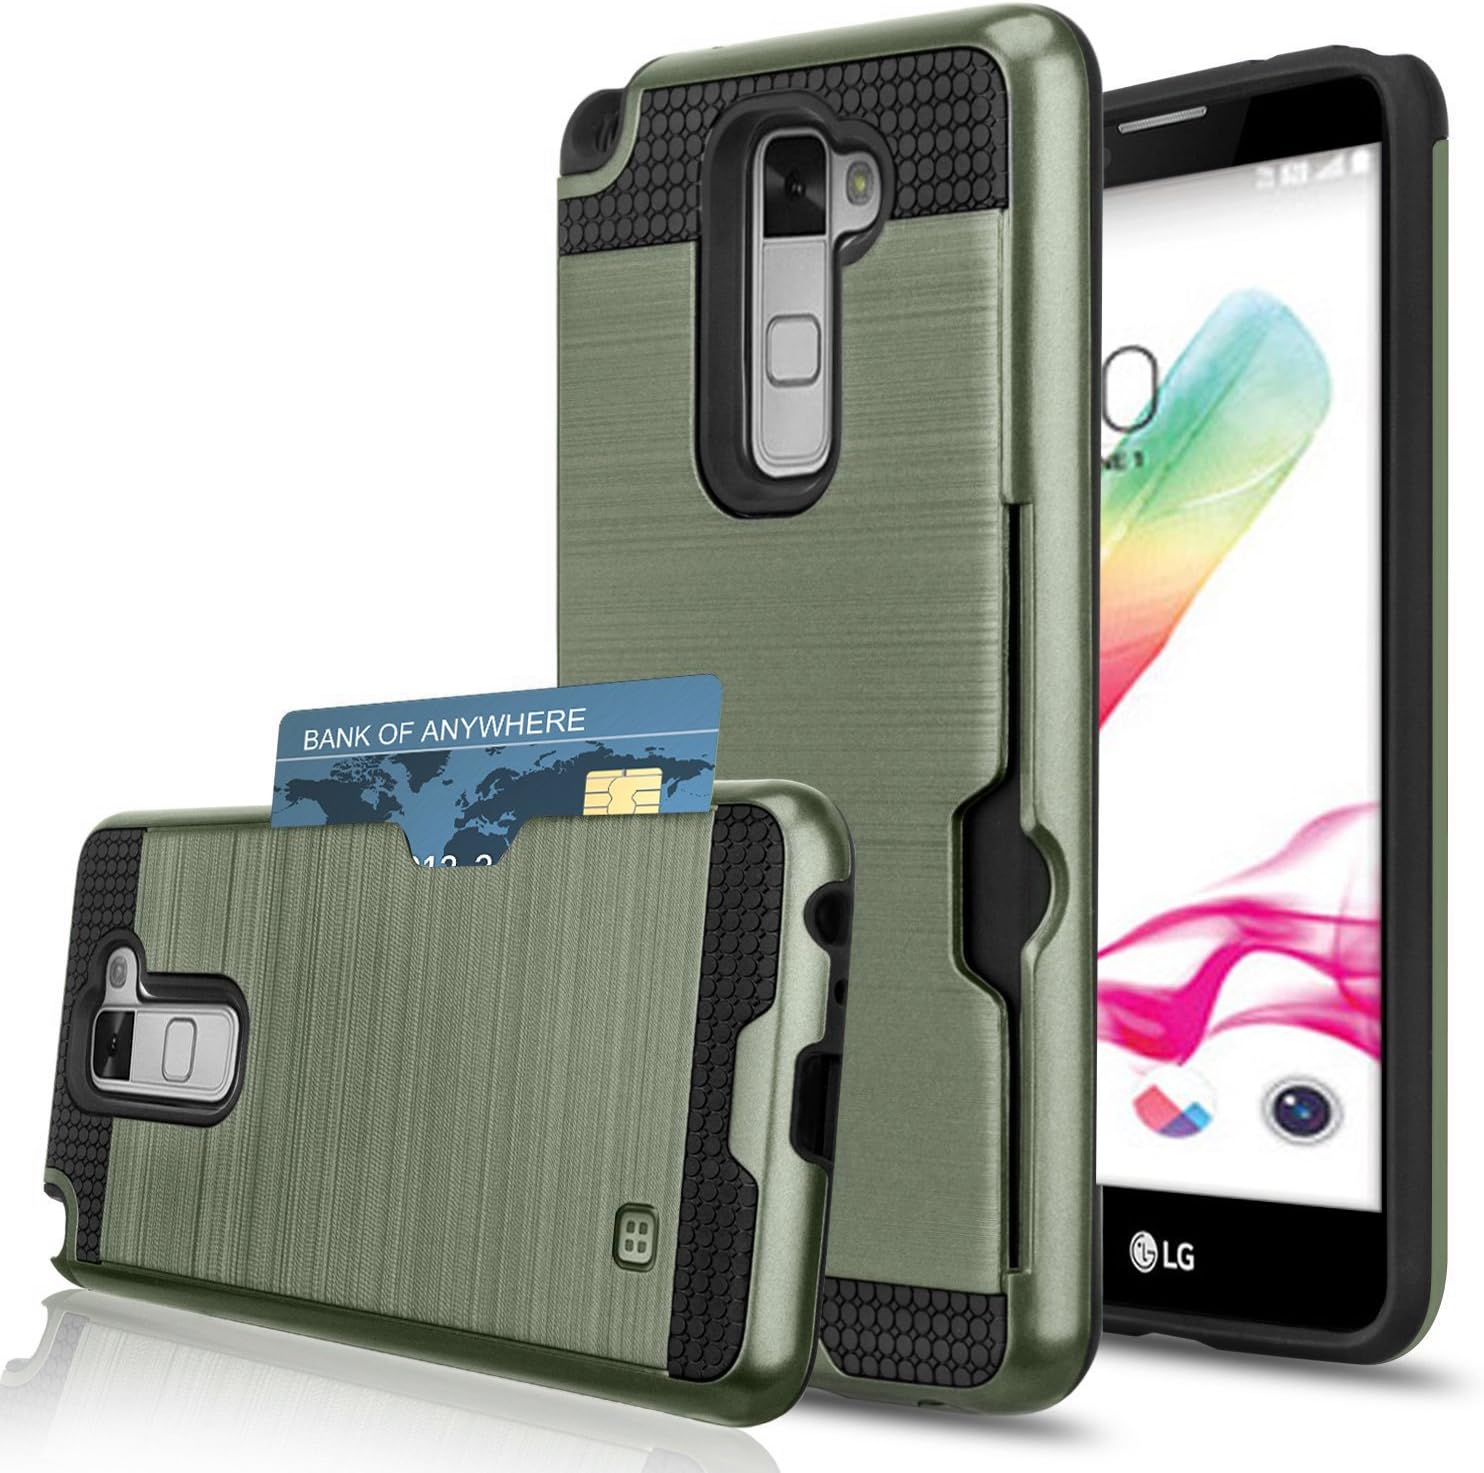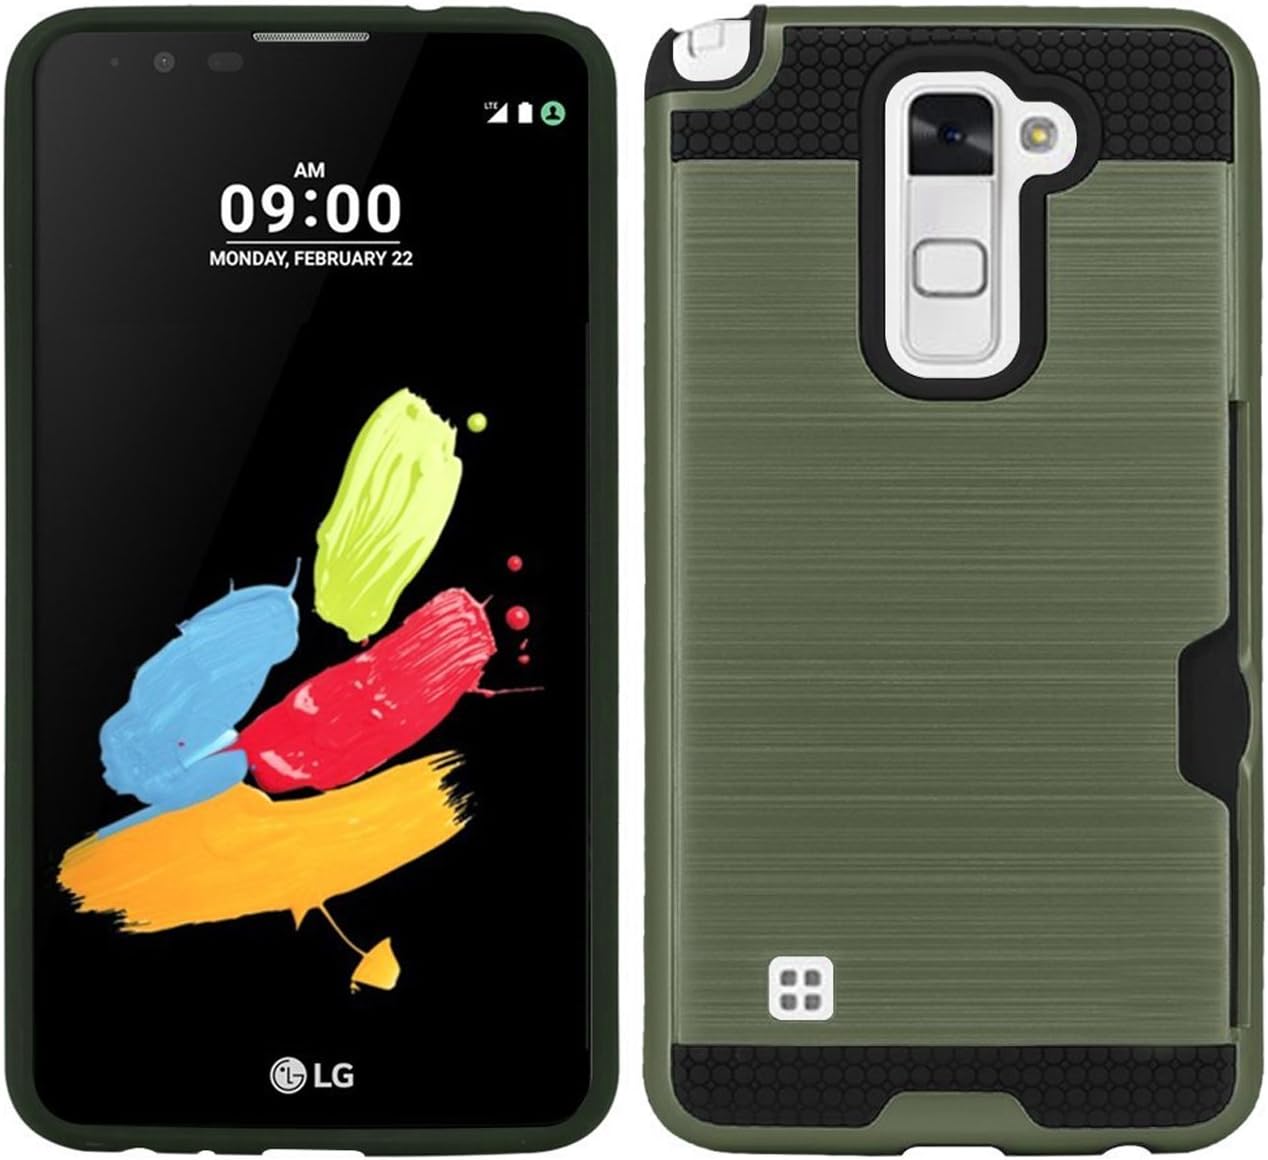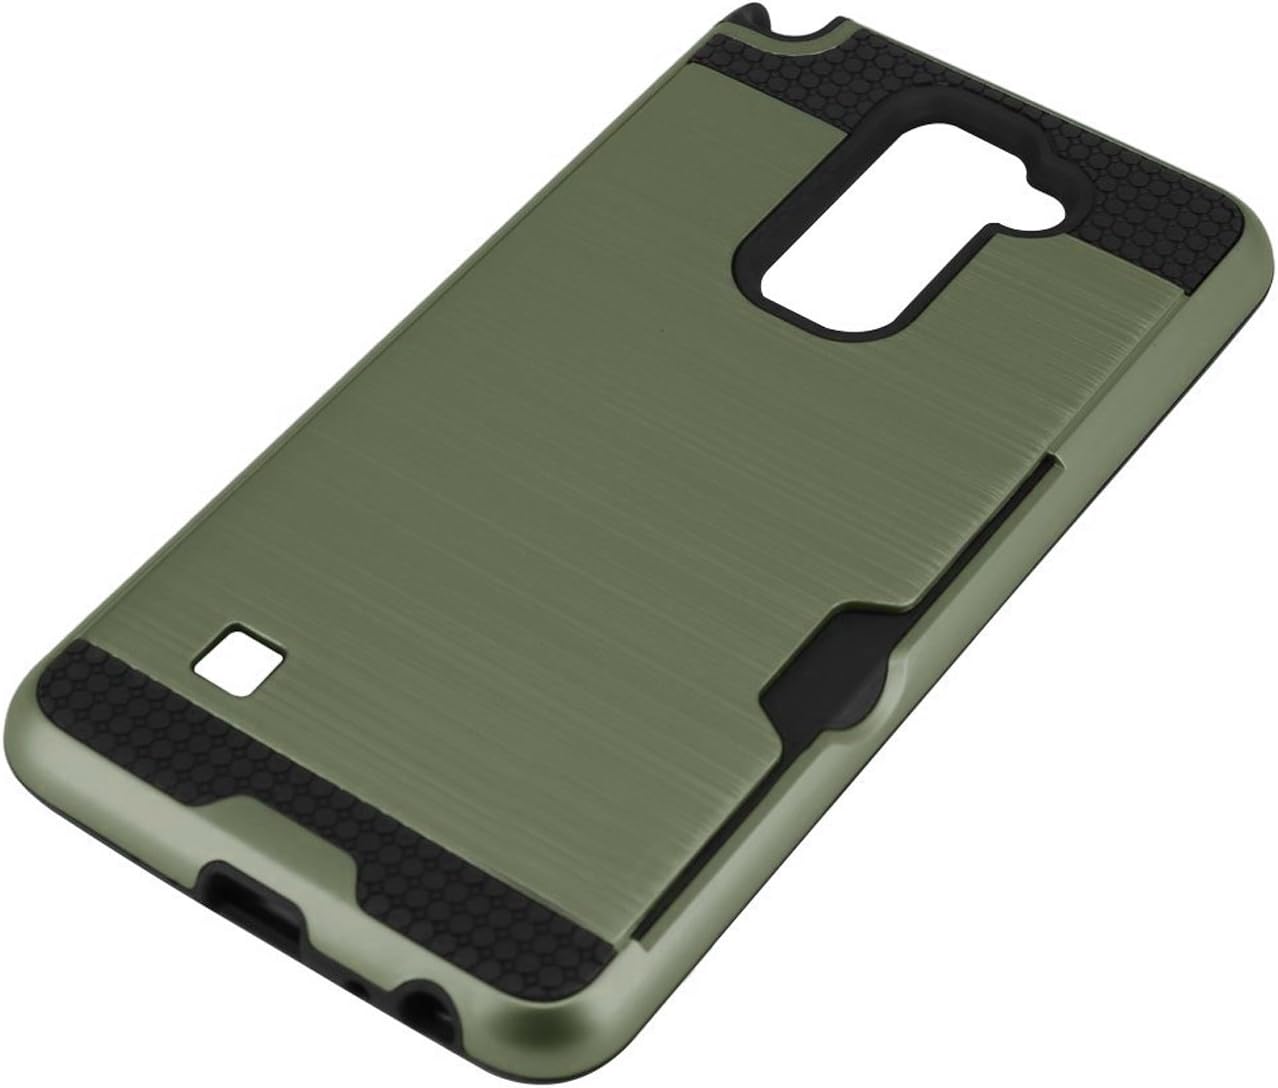
J.west G stylo 2 Case/stylo 2 Plus/Stylus 2 Plus LTE Stylo 2 V Wallet Case with Card Slot Holder Shock Proof Plastic TPU Hybrid Dual Layer Hard Cover Case for LS775 Plus - Army Green
Category: Cell Phones & Accessories
J.west G stylo 2 Case/stylo 2 Plus/stylus 2 Plus Lte Stylo 2 V Wallet Case with Card Slot Holder Shock Proof Plastic TPU Hybrid Dual Layer Hard Cover Case for LS775 Plus - Army Green
Features: J.west G stylo 2 Case/stylo 2 Plus/stylus 2 Plus Lte Stylo 2 V Wallet Case with Card Slot Holder Shock Proof Plastic TPU Hybrid Dual Layer Hard Cover Case for LS775 Plus - Army Green